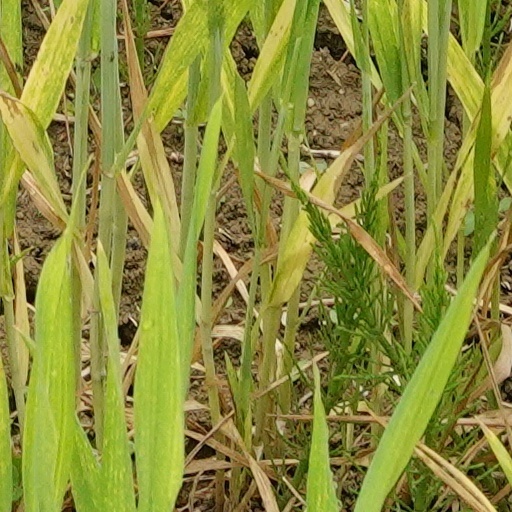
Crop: wheat